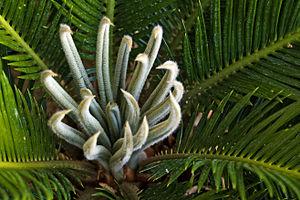
En botanique, la préfoliation, appelée aussi préfoliaison ou anciennement vernation est la disposition des feuilles préformées dans les bourgeons encore clos où elles se développent selon des modalités particulières en raison de l'espace confiné et du phénotype. Ce terme peut comprendre la disposition de chaque feuille séparément ou leurs dispositions entre elles.